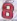
Number: 8